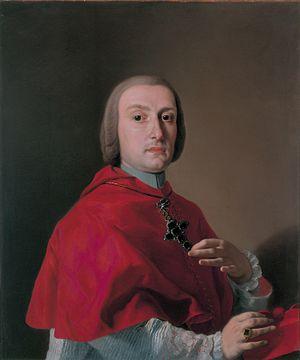
Antonino Sersale, Patricien Napolitain et Patricien de Sorrento, né le 25 juin 1702 à Sorrente, dans l'actuelle province de Naples, en Campanie, alors dans le royaume de Naples et mort le 24 juin 1775 à Naples, est un cardinal italien du XVIIIᵉ siècle.